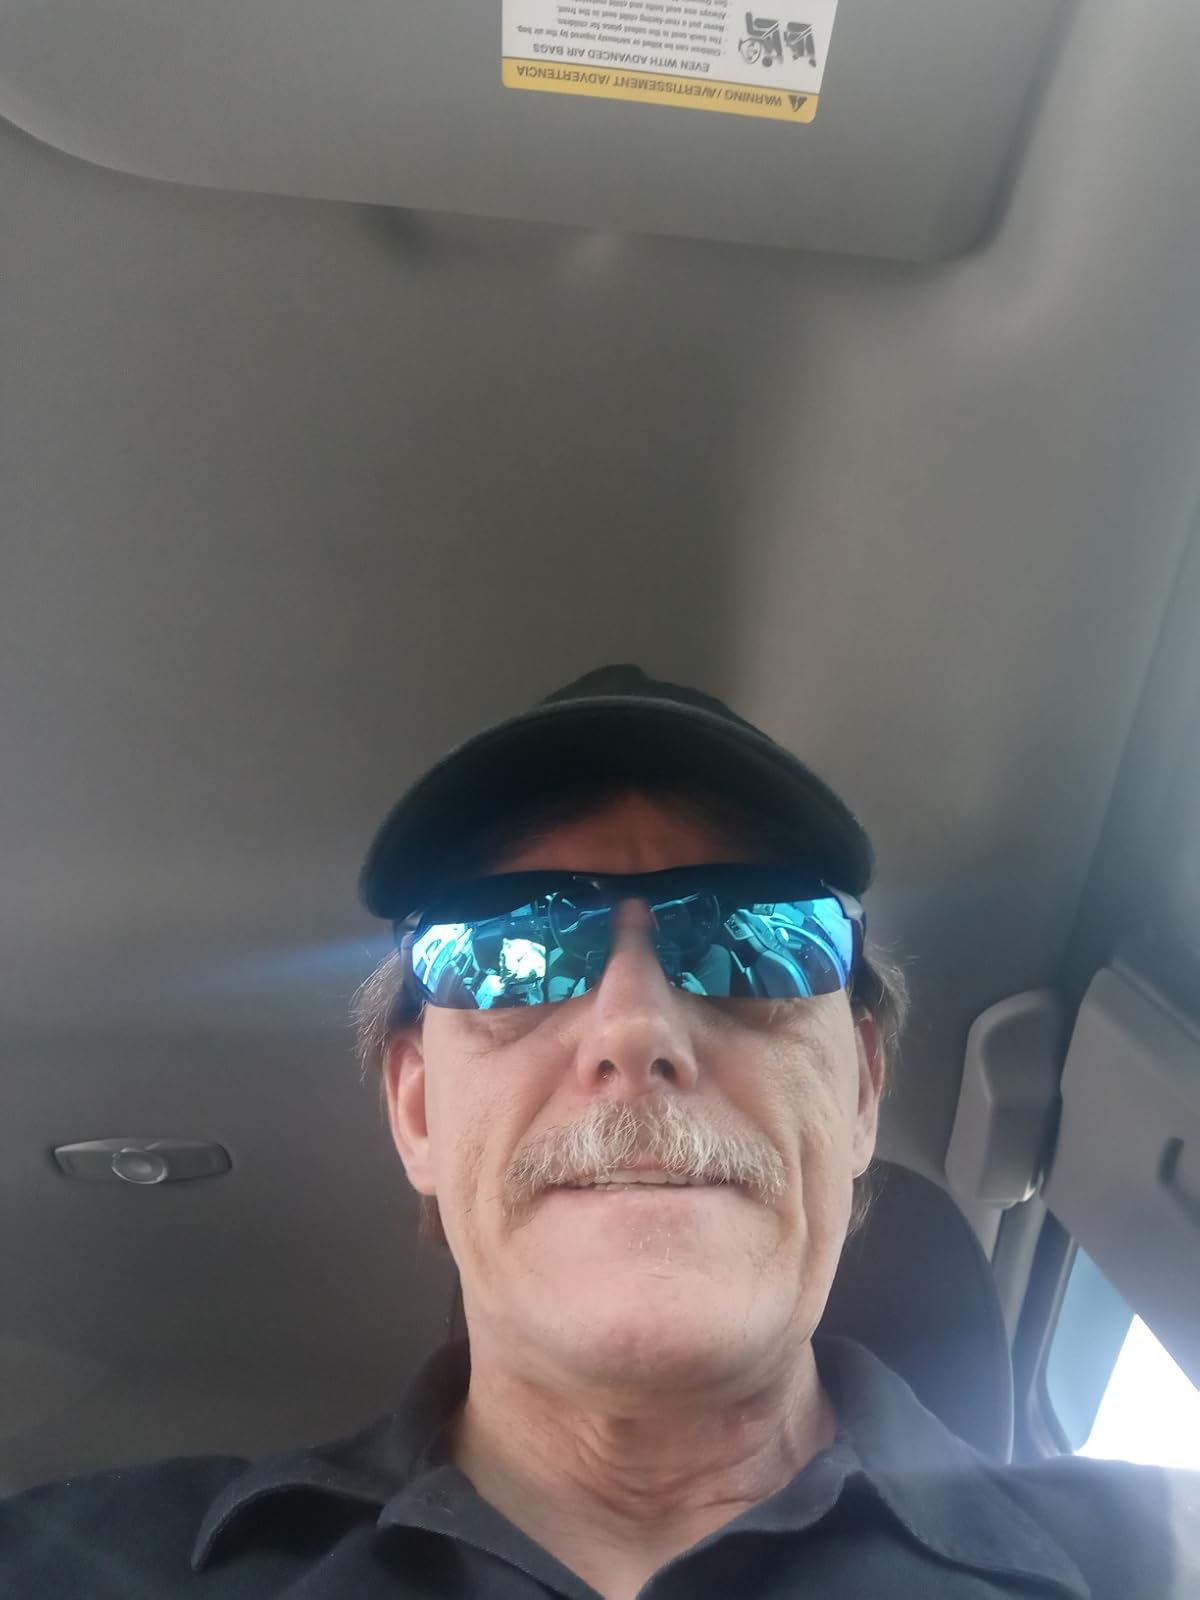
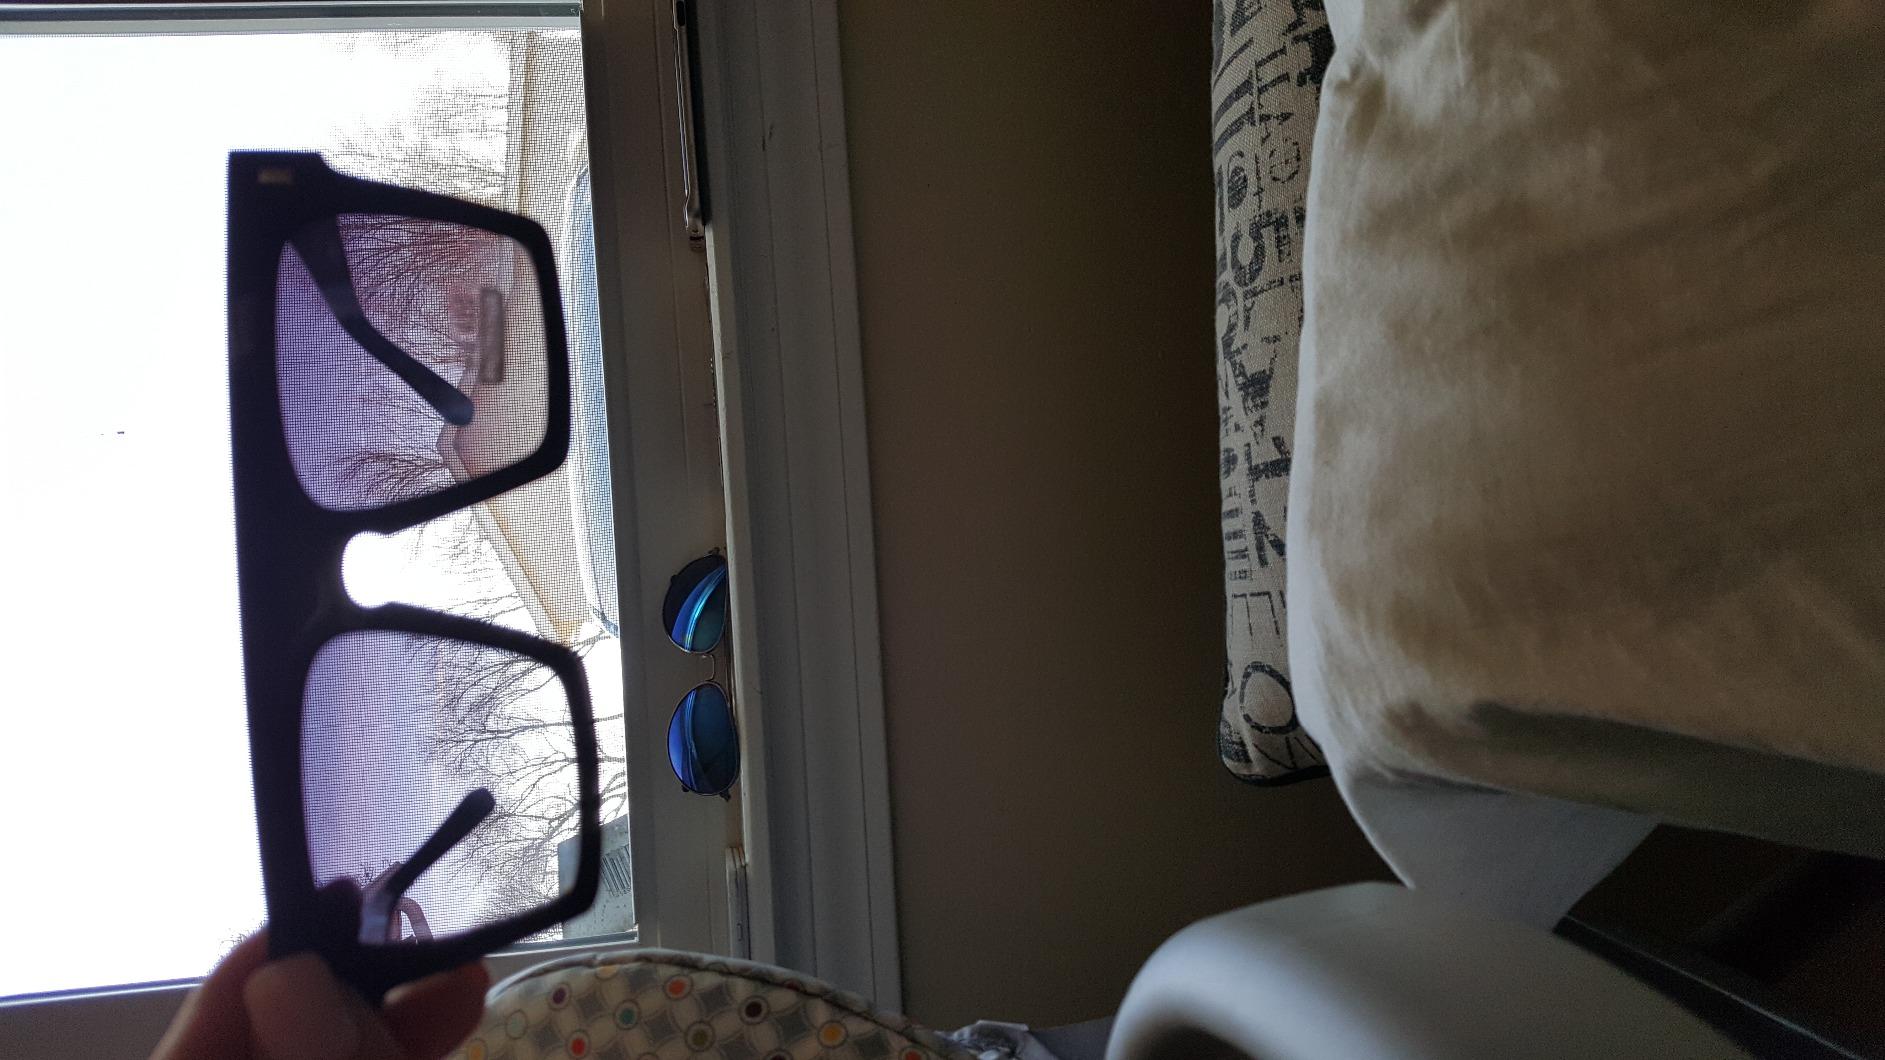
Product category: accessories_sunglasses
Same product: no